Question: Please indicate a possible affordance area of hold_scissors that can be used for holding
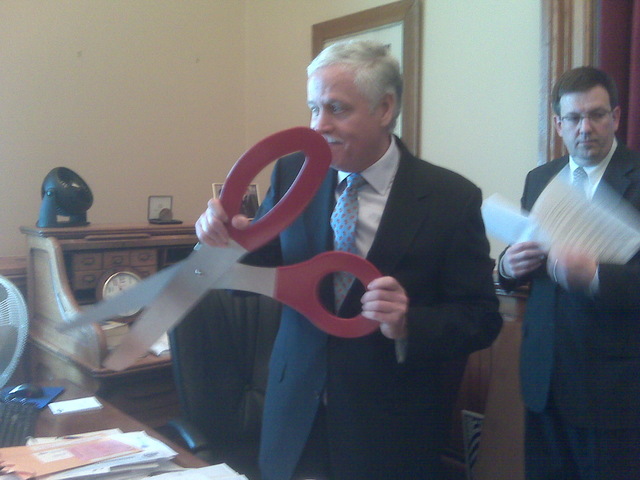
Answer: [210.5, 130.5, 399.5, 327.5]